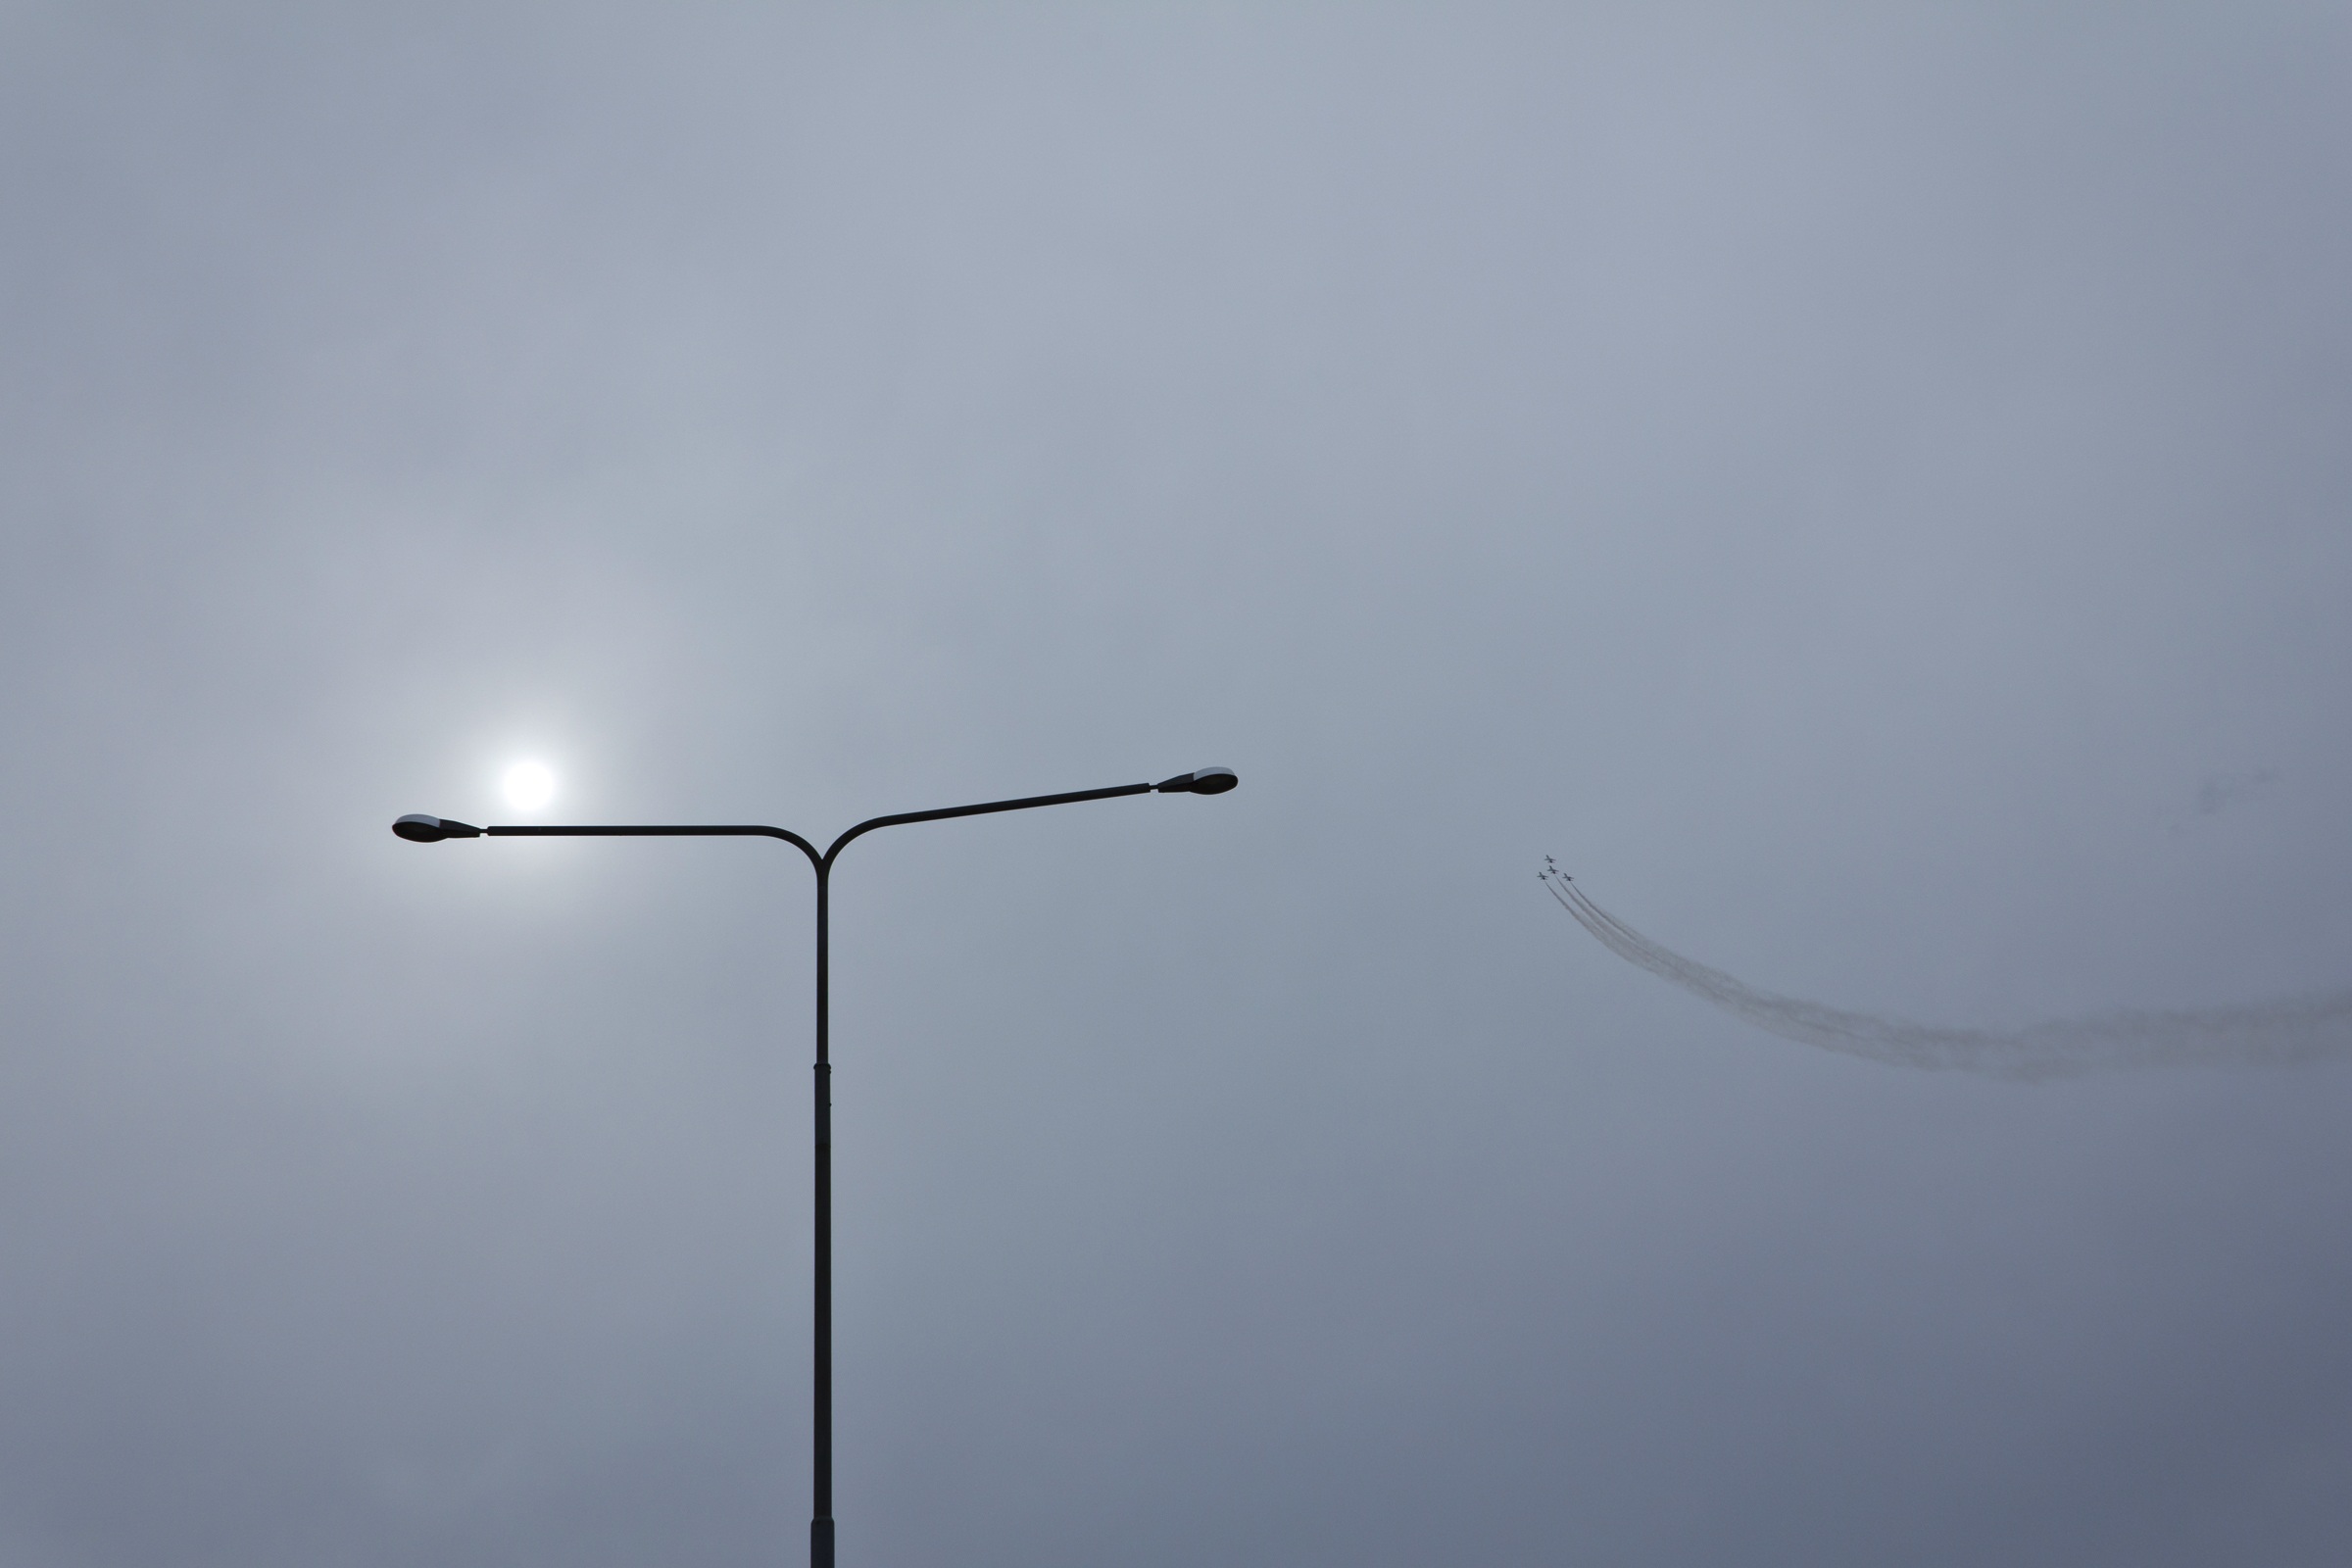
wing, sky, wind, line, lantern, machine, wind turbine, street light, lighting, street lamp, light fixture, flugshow, atmospheric phenomenon, atmosphere of earth